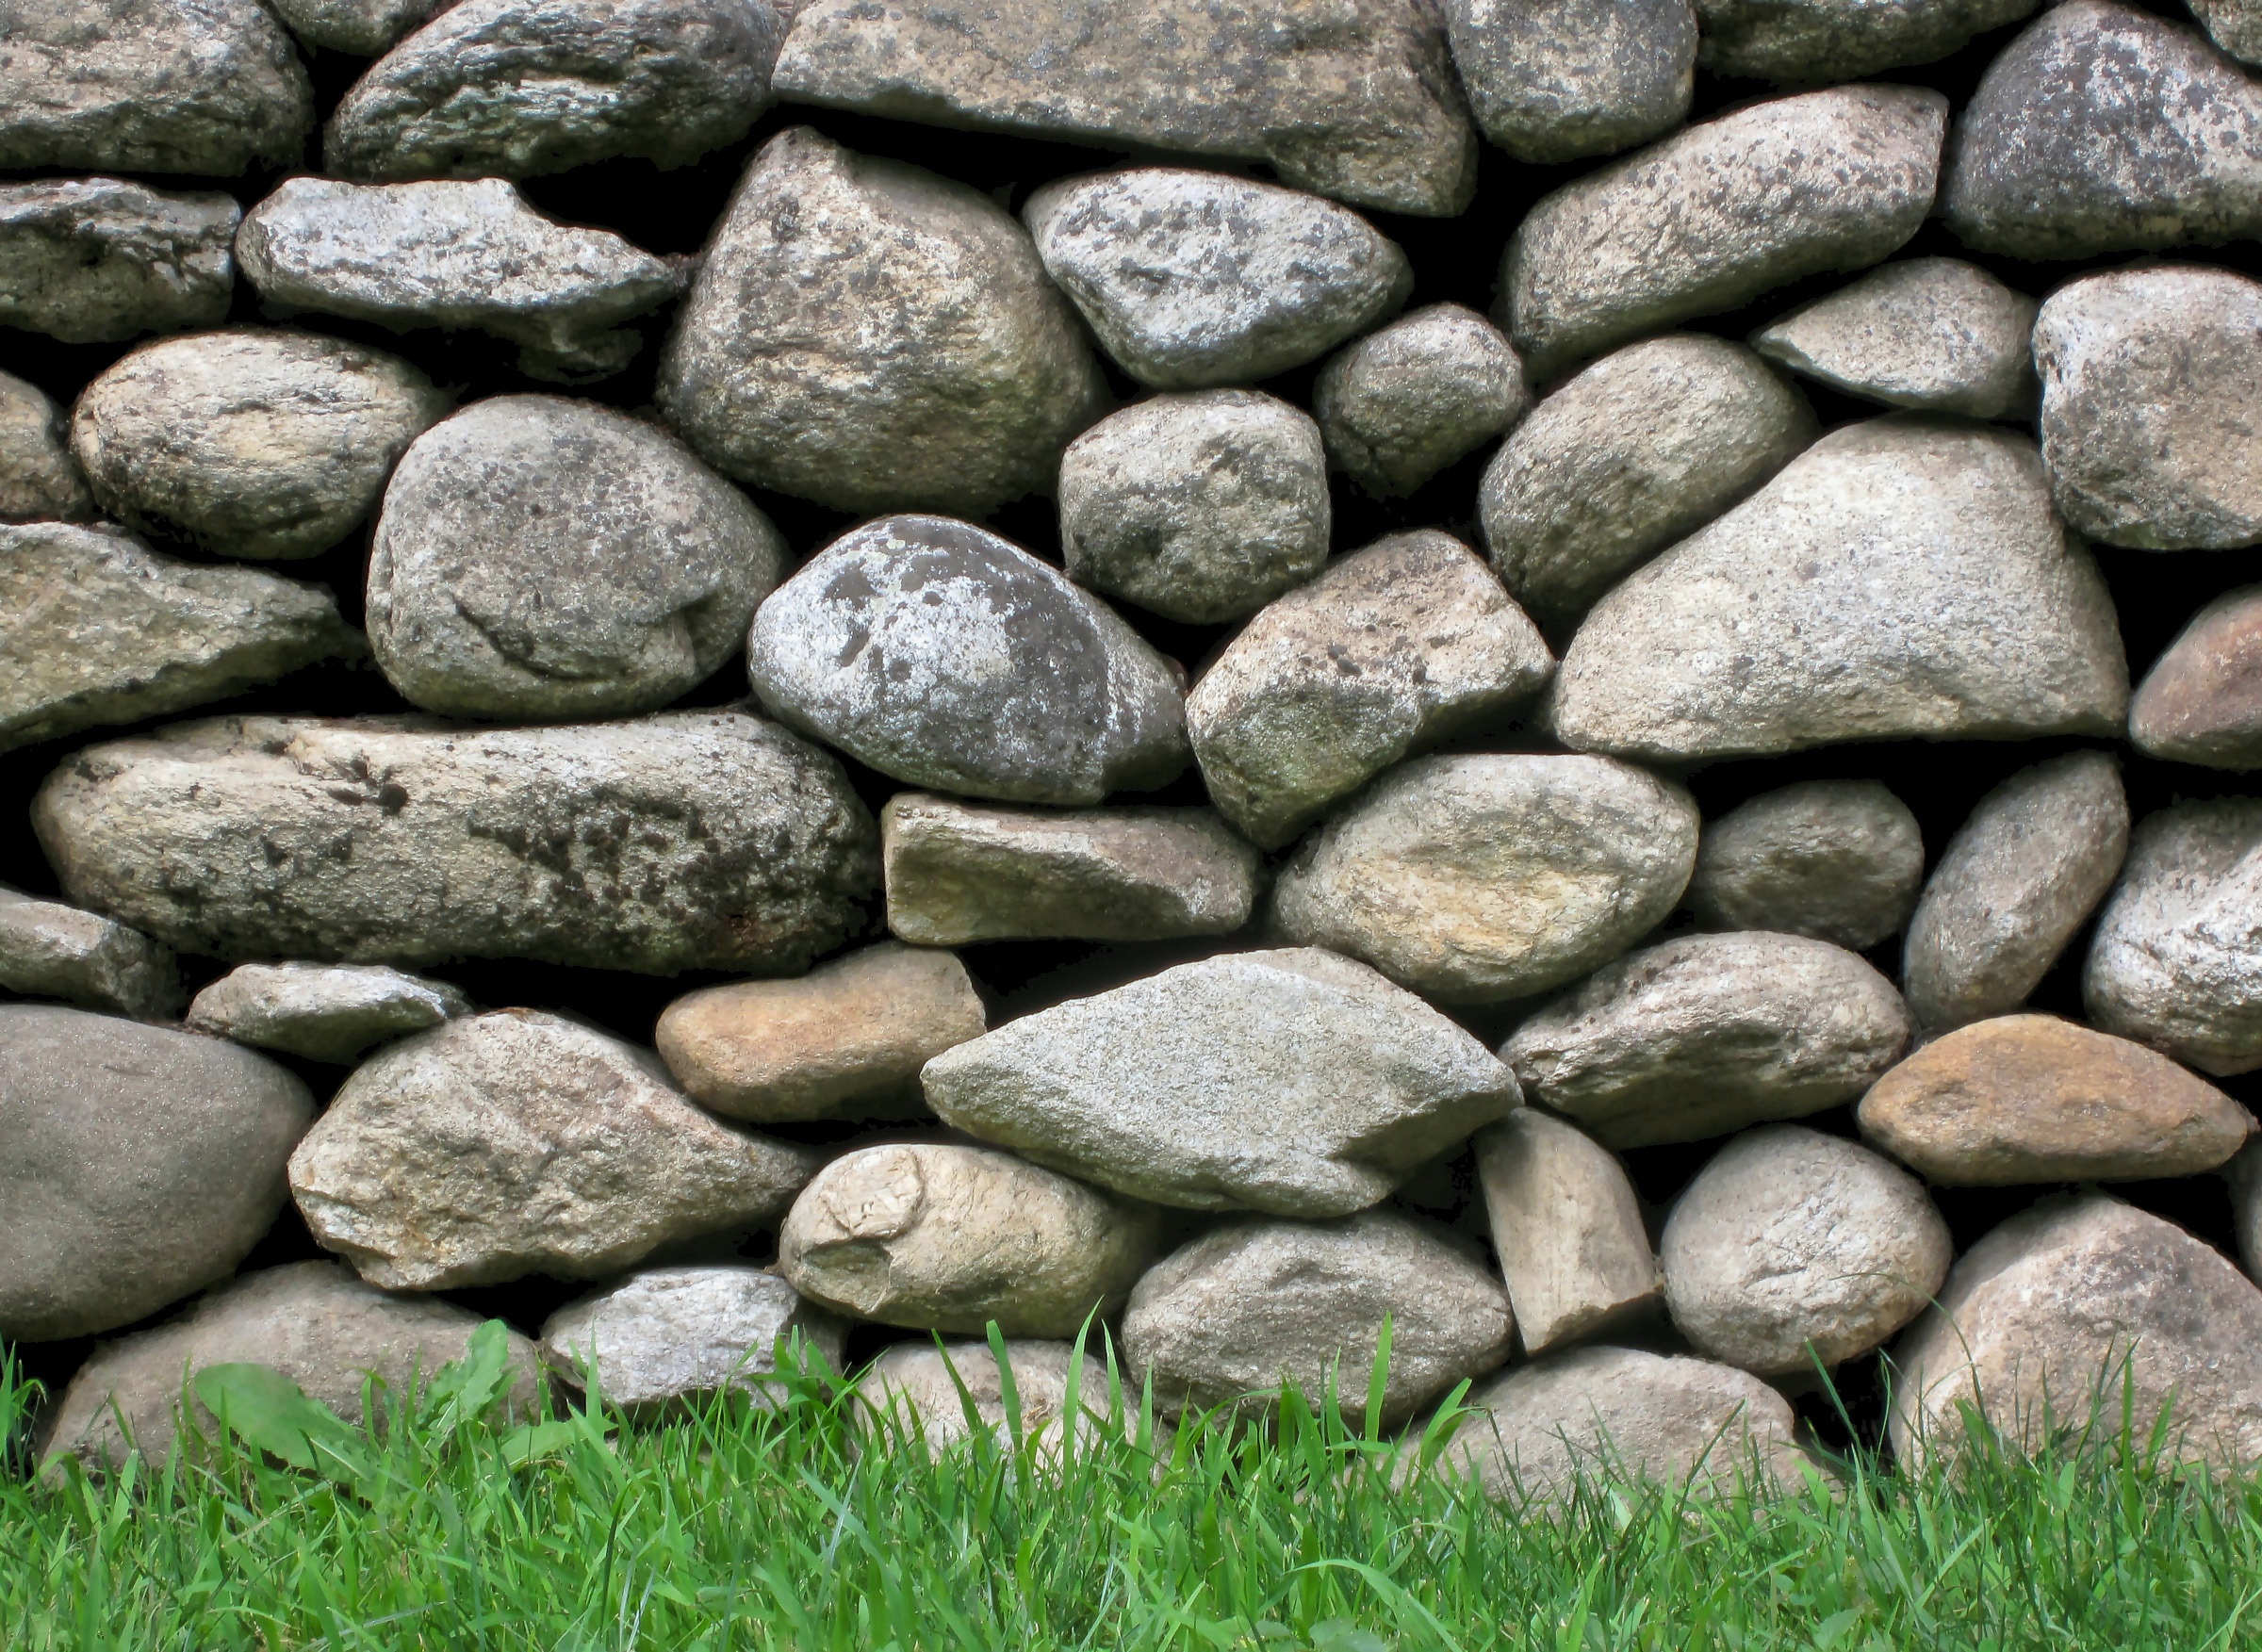
grass, rock, lawn, cobblestone, wall, pebble, stone wall, material, stones, gravel, boulder, flooring